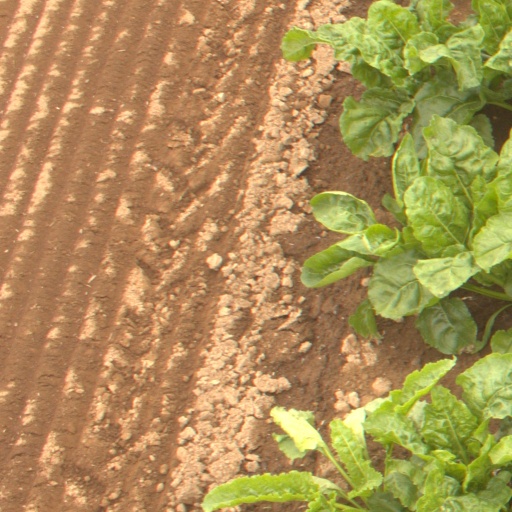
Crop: sugar beet